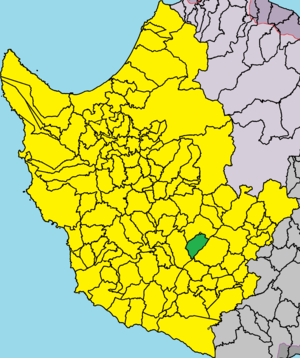
Agía Marína Kelokedáron est un village de Chypre de plus de 37 habitants.